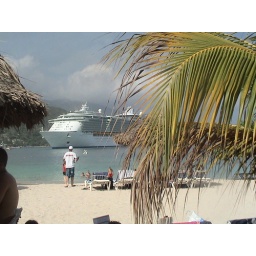
A view of our ship from Labadee Beach, Haiti. This is a private beach owned by the cruise line.